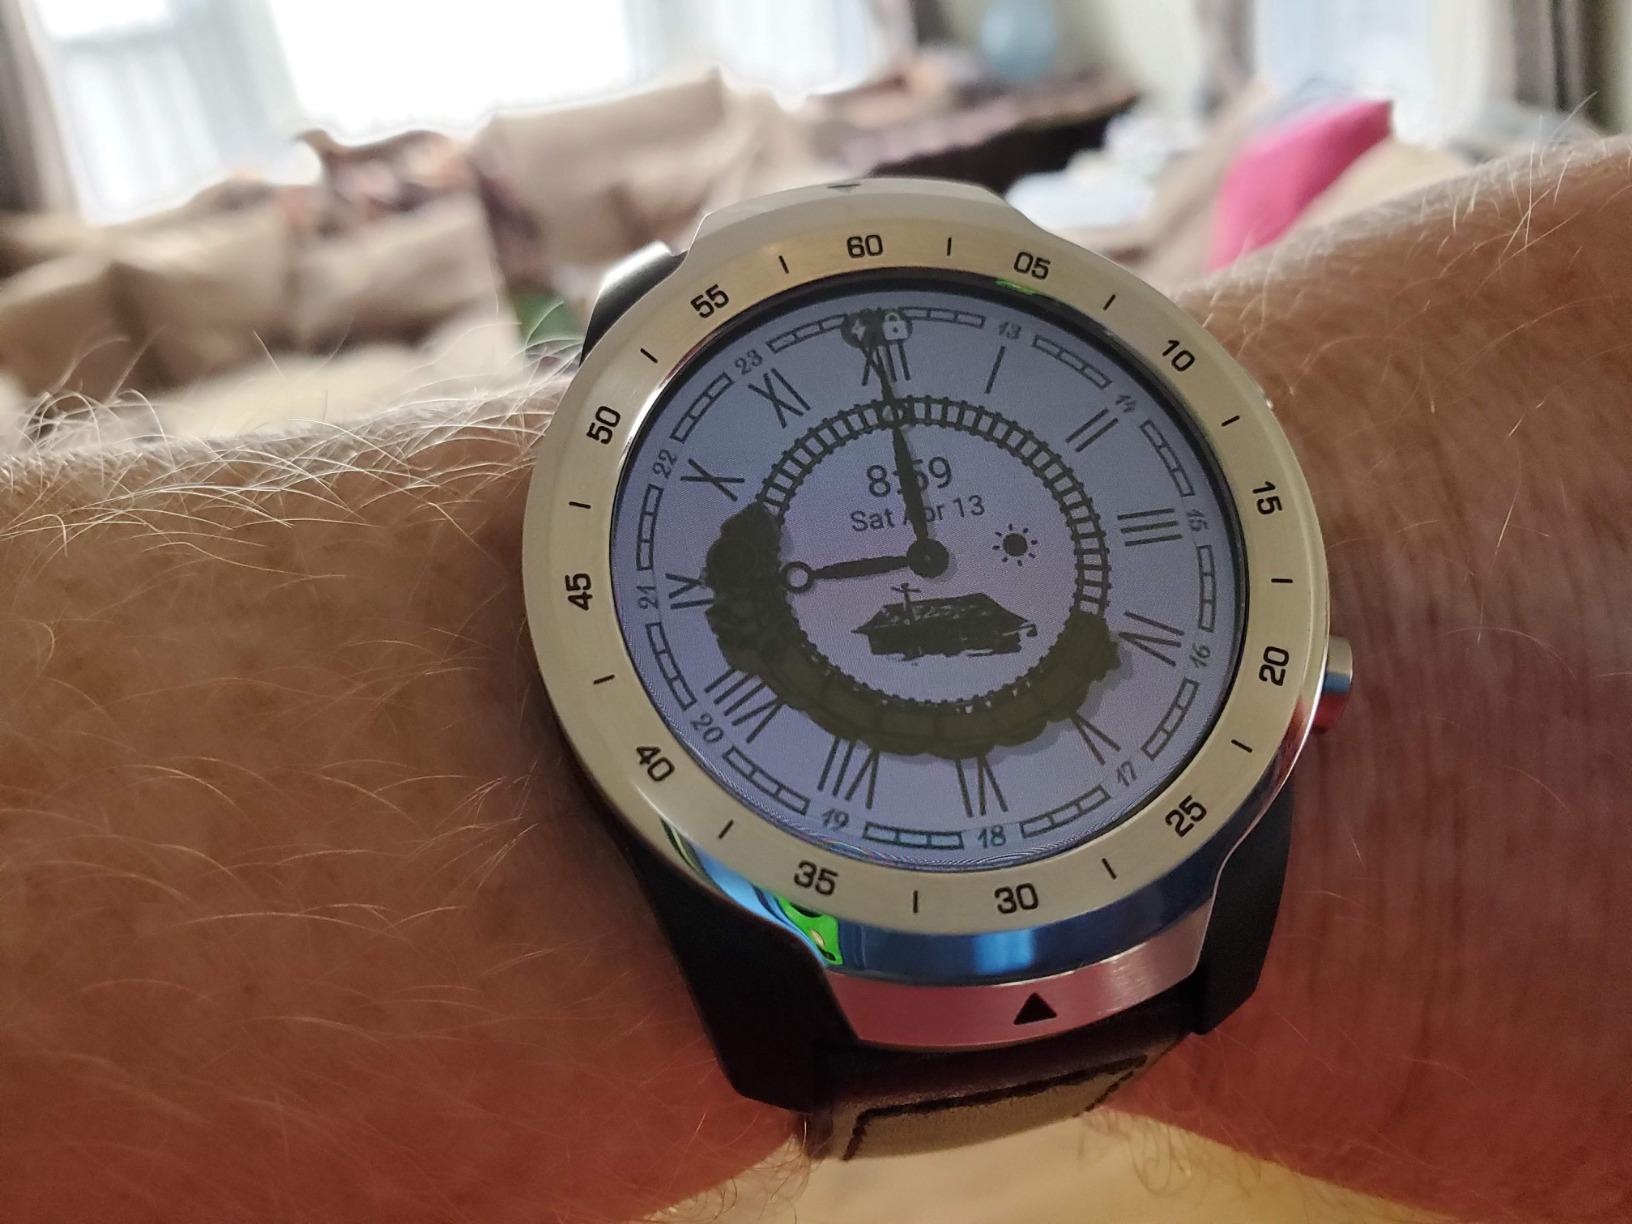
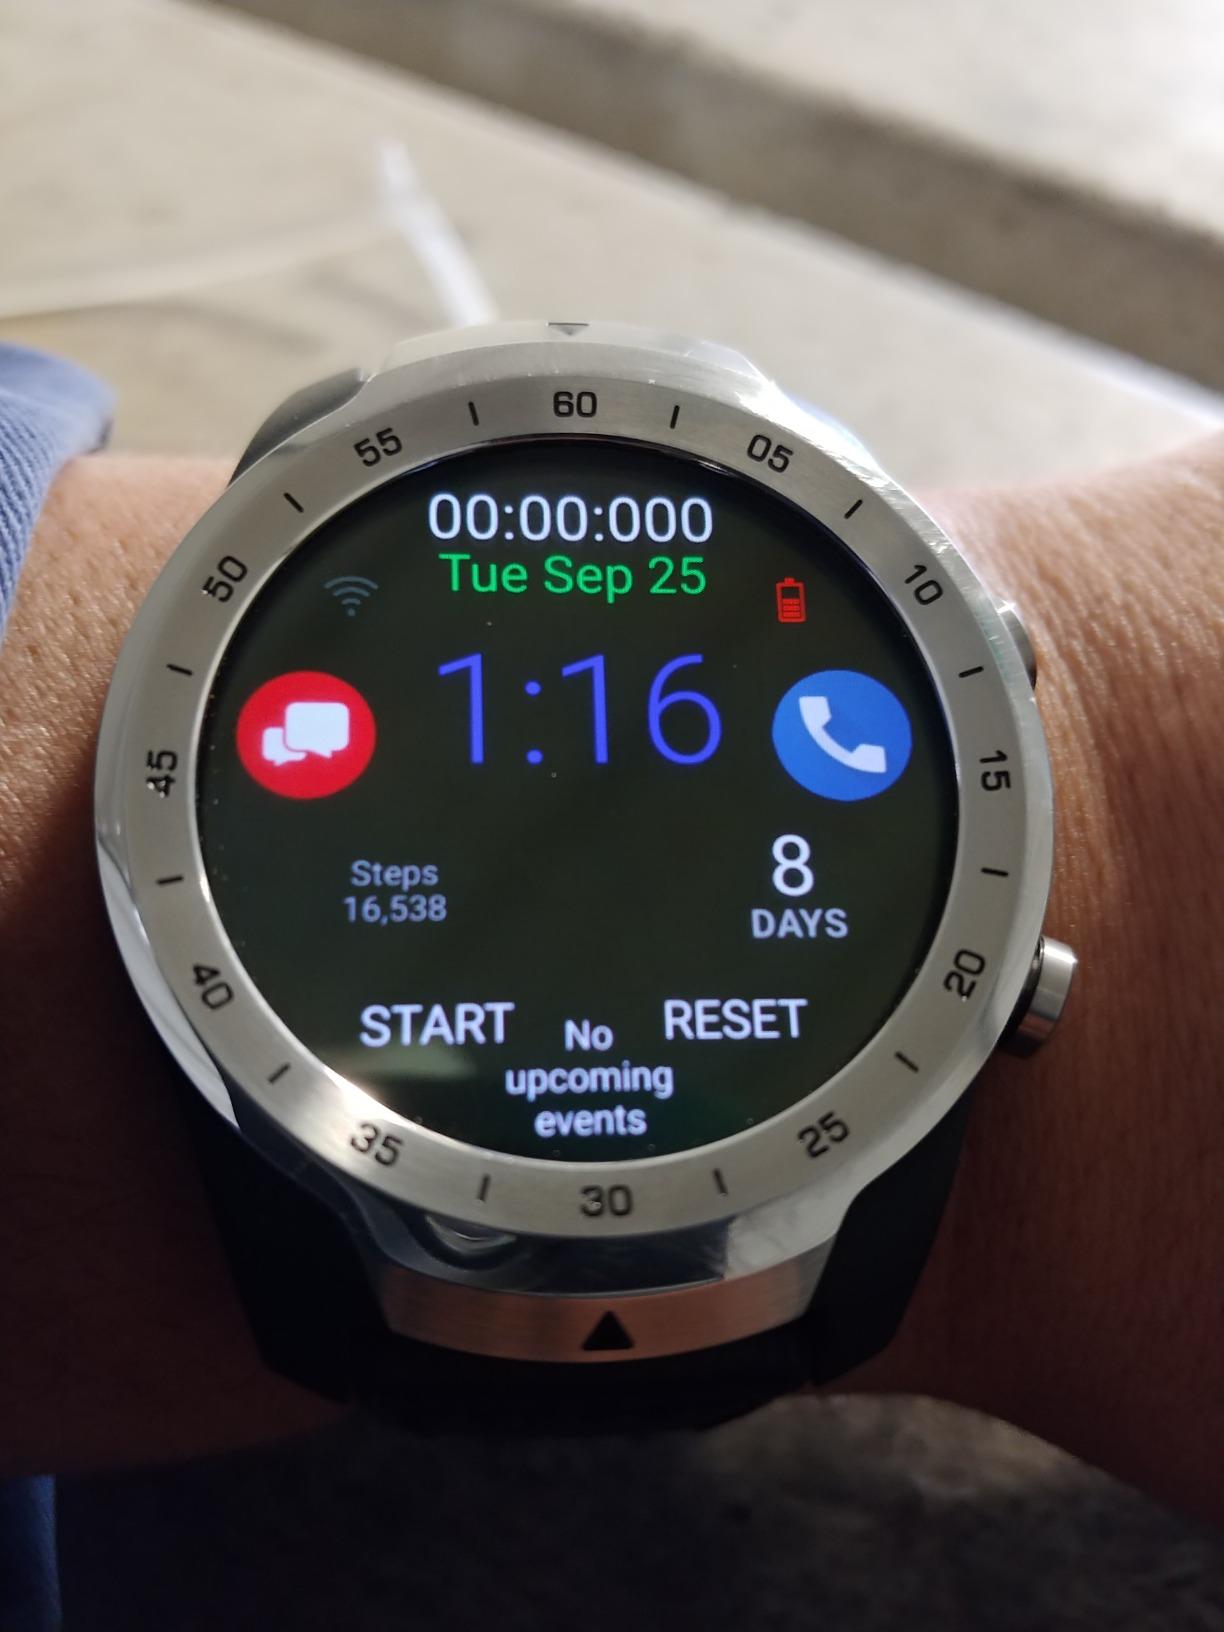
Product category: smartwatch
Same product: yes